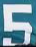
Number: 5